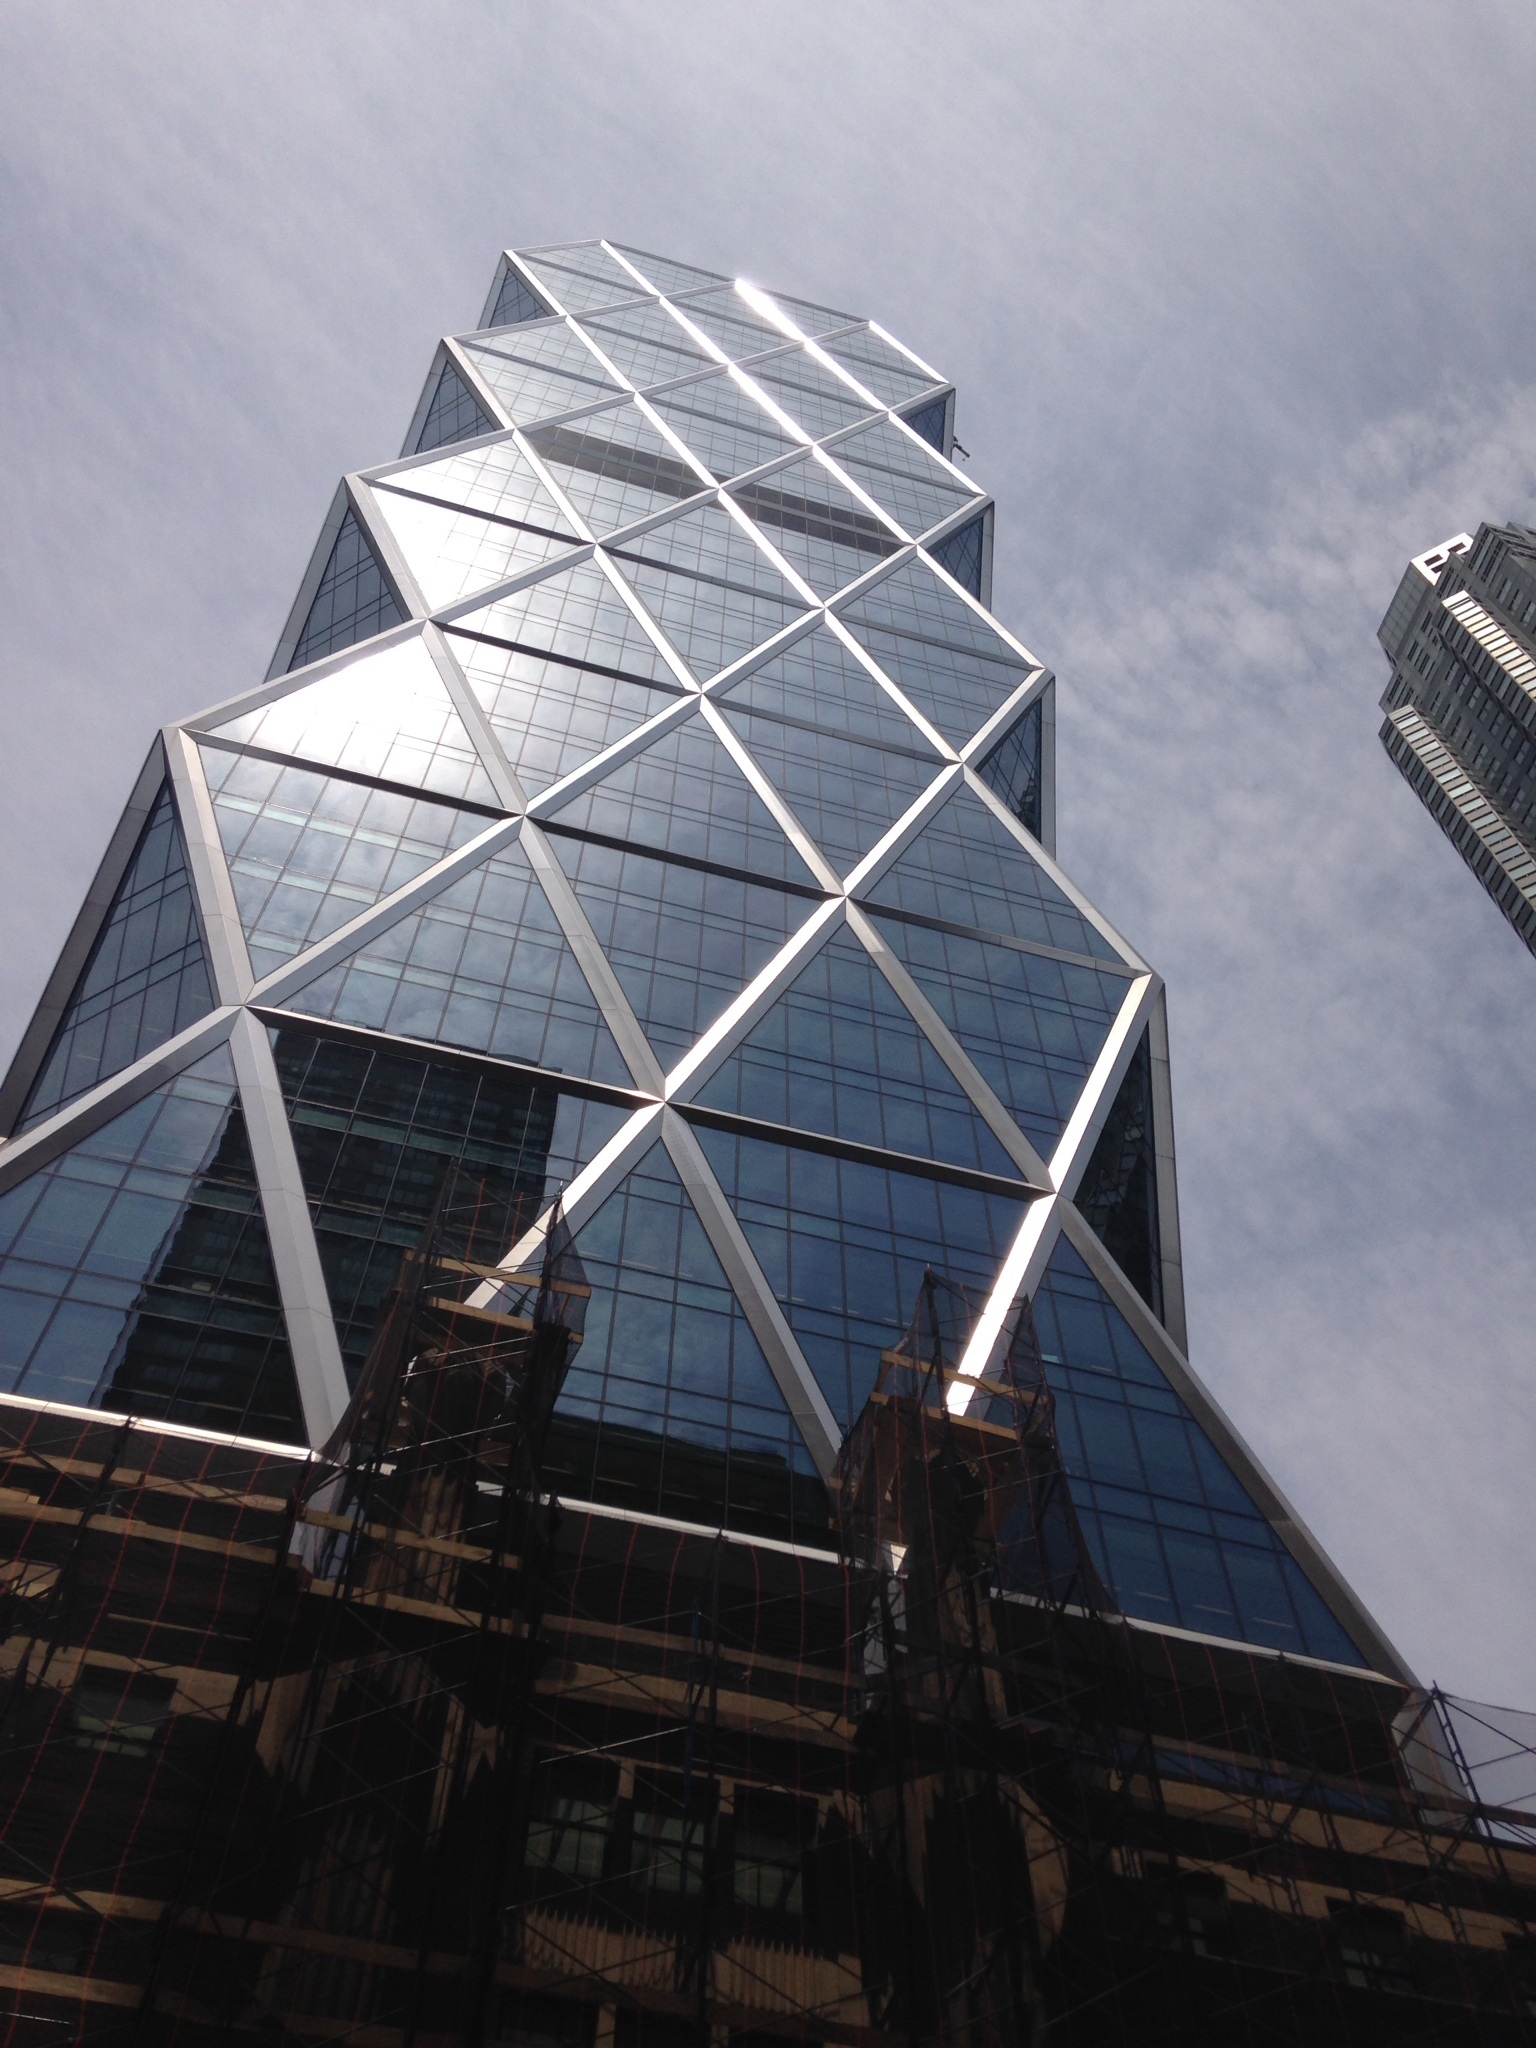
architecture, structure, building, skyscraper, new york, manhattan, new york city, reflection, tower, nyc, landmark, facade, tower block, symmetry, dome